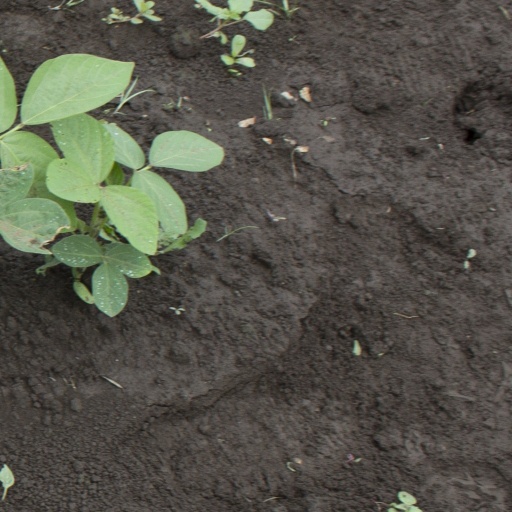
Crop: soybean